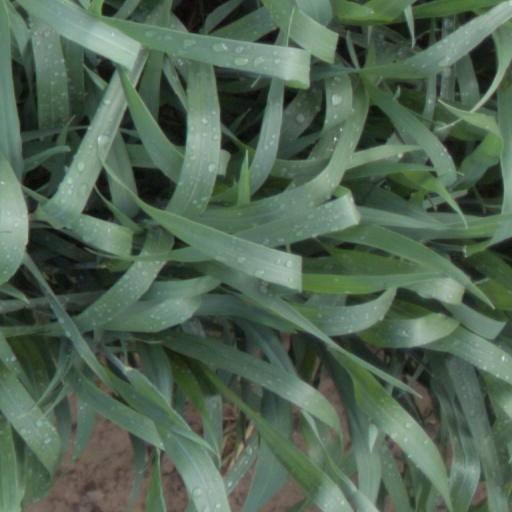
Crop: wheat